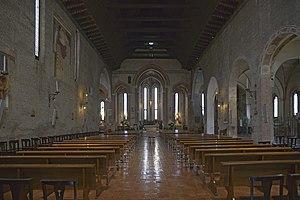
Eglise du Couvent San Francesco de Trévise Italiano: Chiesa Convento San Francesco di Treviso
Trévise est une ville italienne de la province de même nom, en Vénétie.